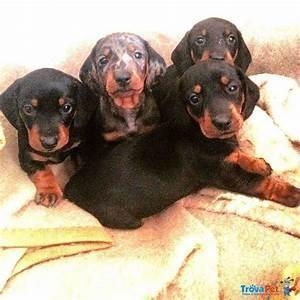
dog